Ivan Neville

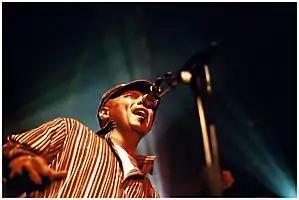
Neville performing at the 2005 Bourbon Street Fest

Ivan Neville (born August 19, 1959) is an American multi-instrumentalist musician, singer, and songwriter. He is the son of Aaron Neville and nephew to the other members of The Neville Brothers.